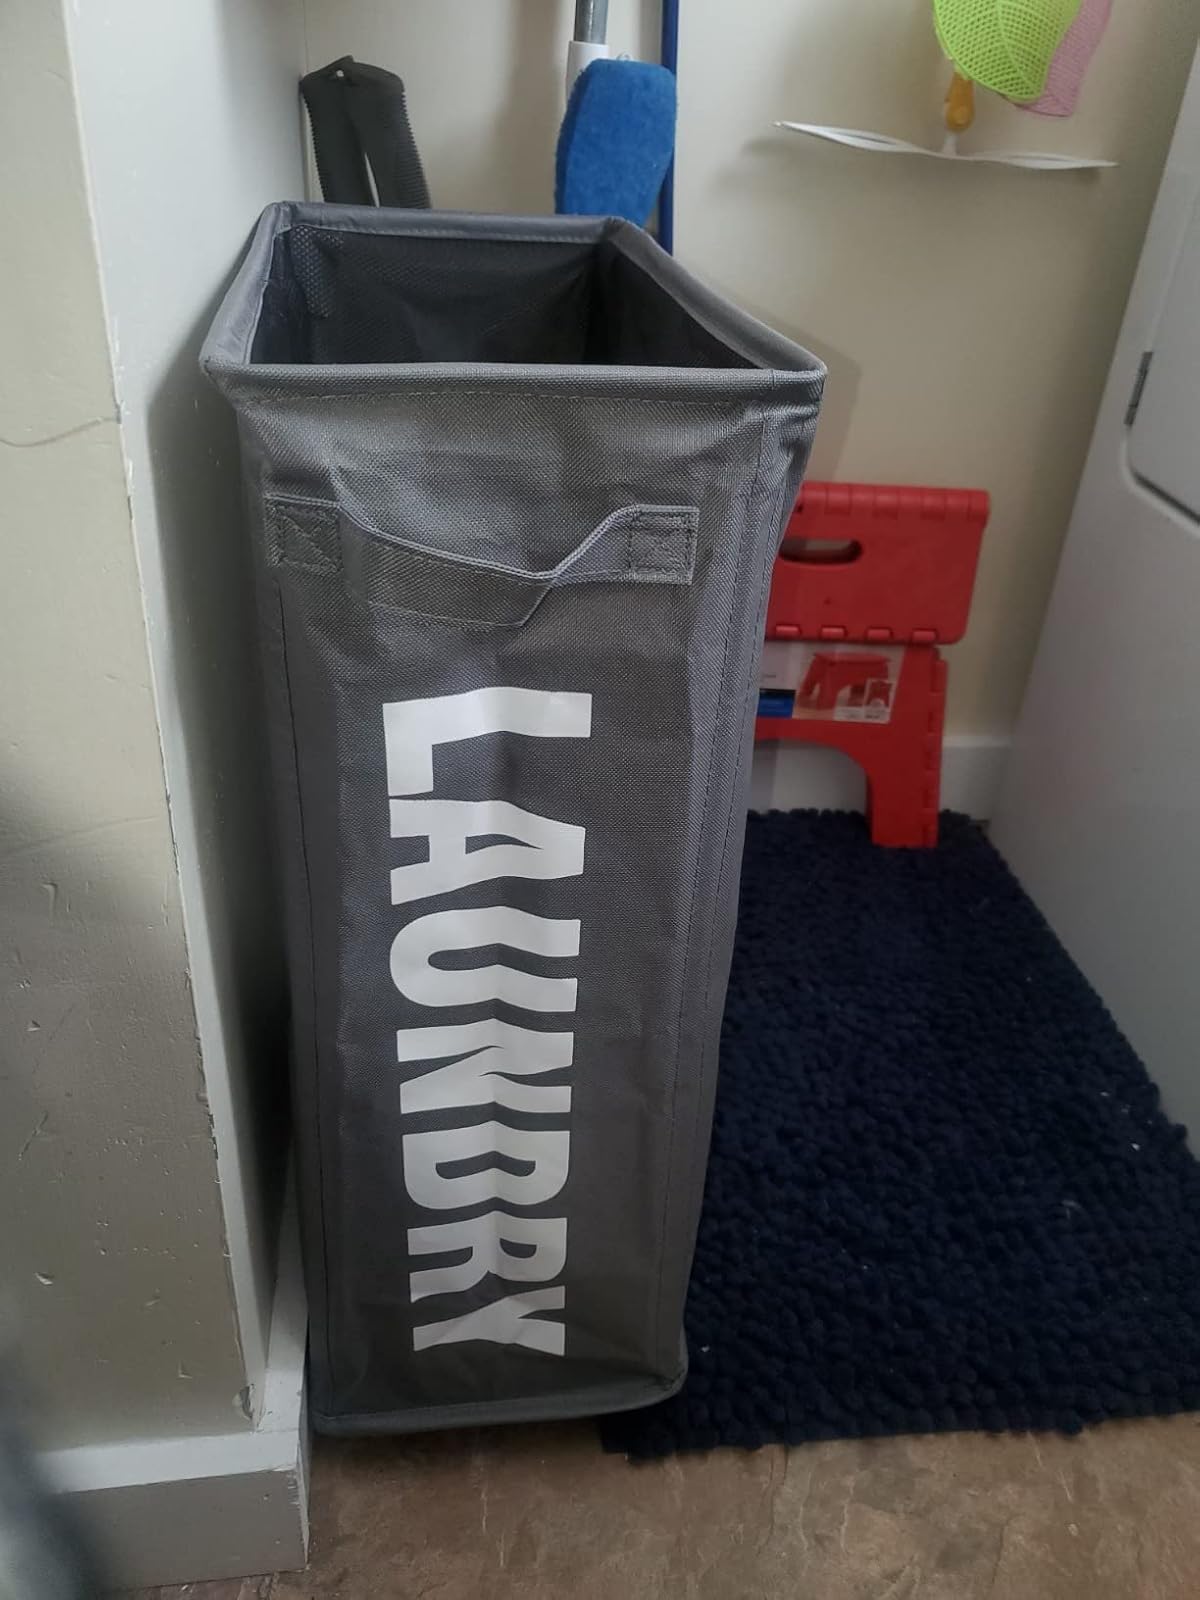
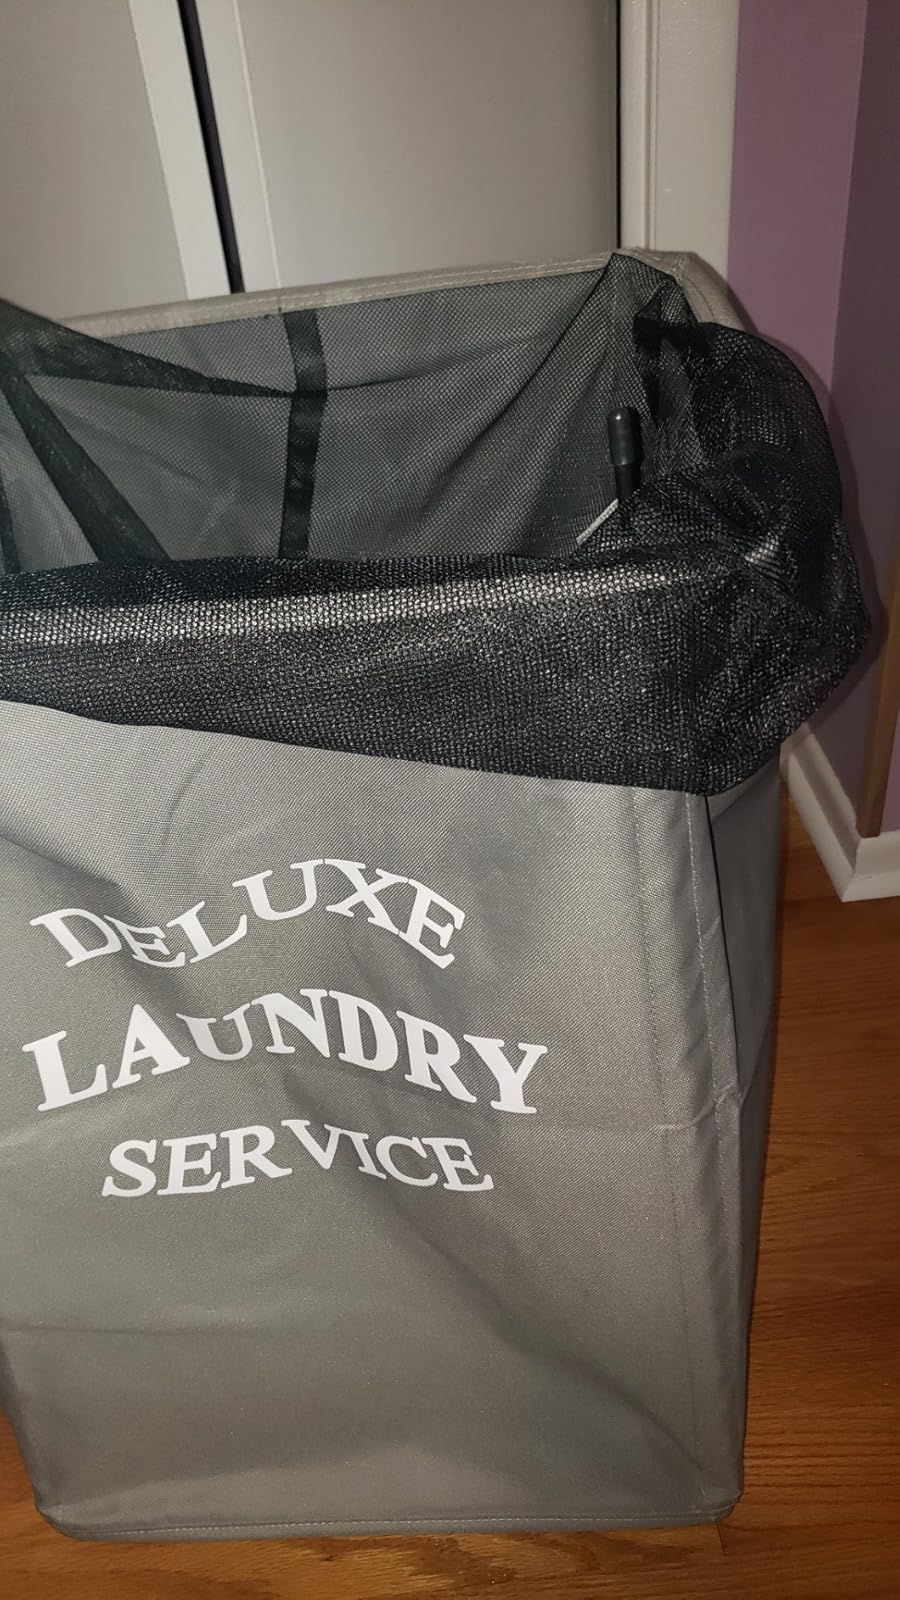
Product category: items_hamper
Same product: no